Malcolm Fraser

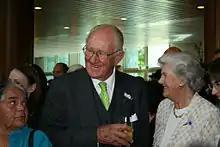
Fraser at Parliament House in 2008, for Kevin Rudd's national apology to the Stolen Generations

By early 1982, the popular former ACTU President, Bob Hawke, who had entered Parliament in 1980, was polling well ahead of both Fraser and the Labor Leader, Bill Hayden, on the question of who voters would rather see as prime minister. Fraser was well aware of the infighting this caused between Hayden and Hawke and had planned to call a snap election in autumn 1982, preventing the Labor Party changing leaders. These plans were derailed when Fraser suffered a severe back injury. Shortly after recovering from his injury, the Liberal Party narrowly won a by-election in the marginal seat of Flinders in December 1982. The failure of the Labor Party to win the seat convinced Fraser that he would be able to win an election against Hayden.